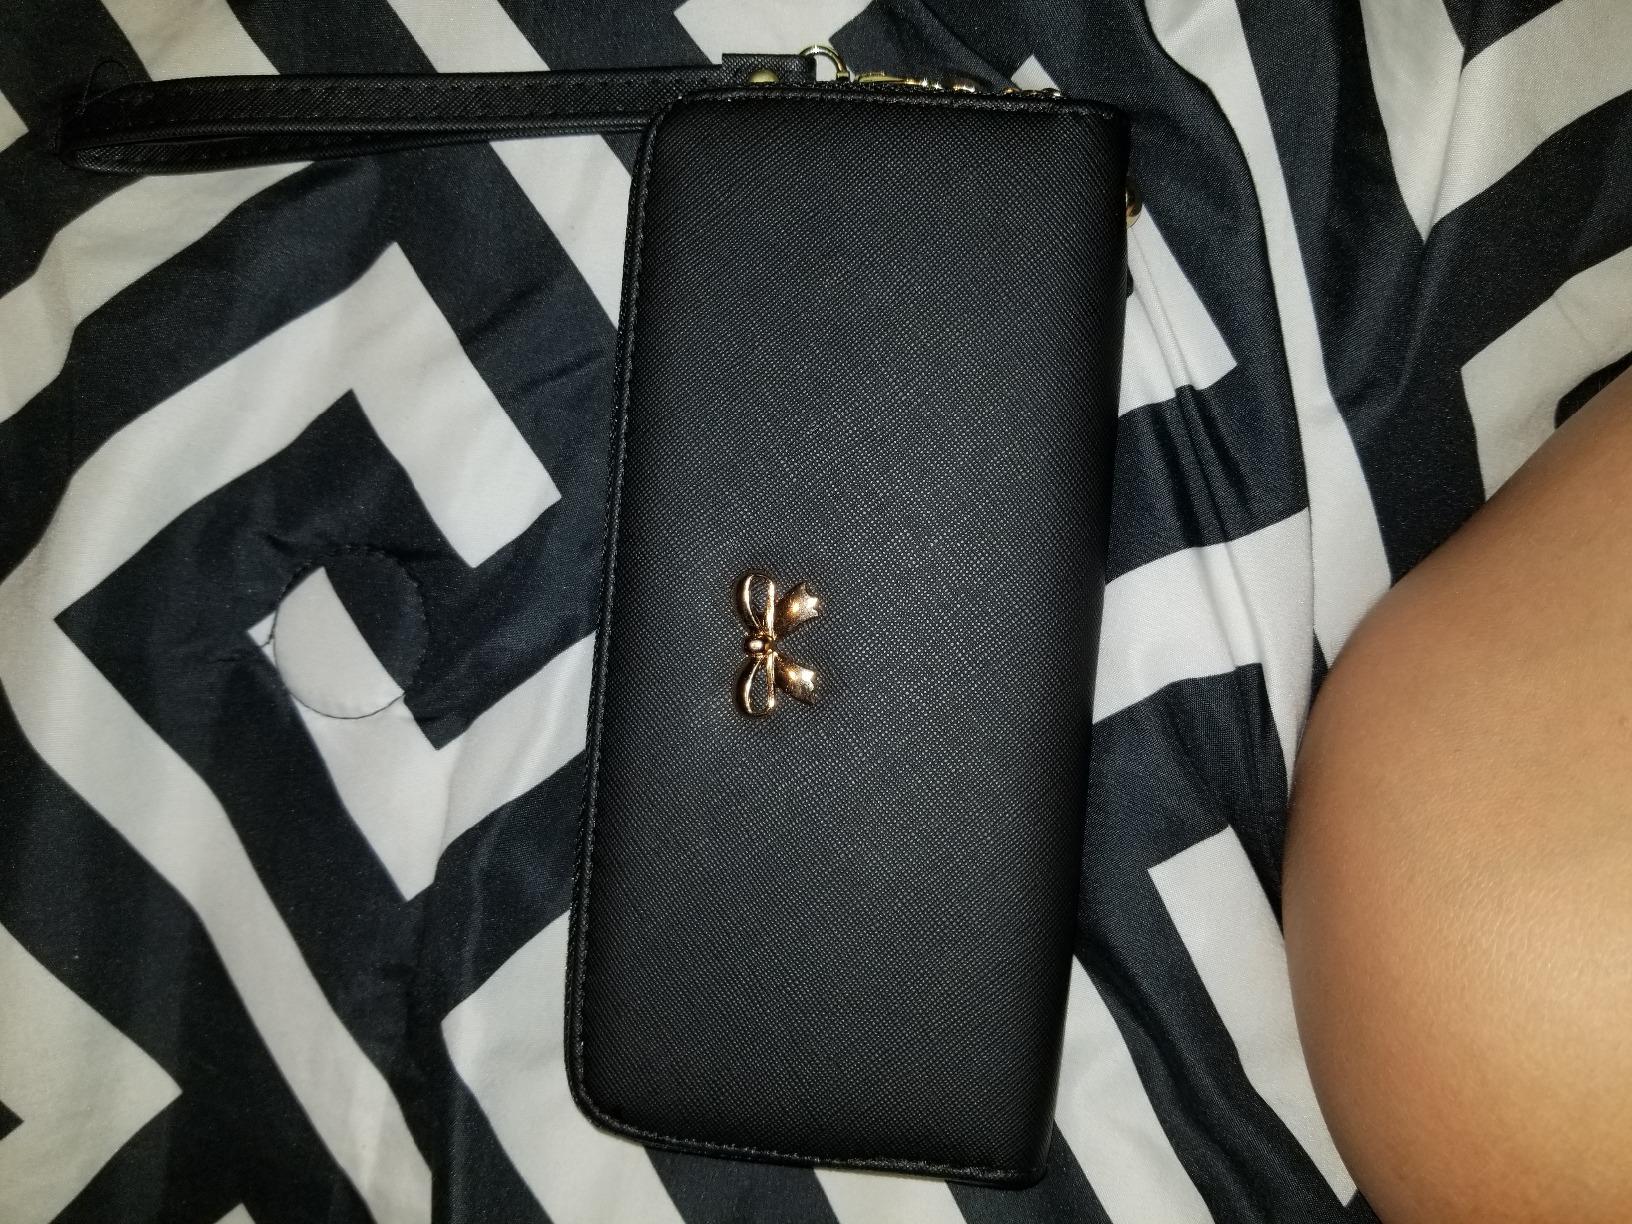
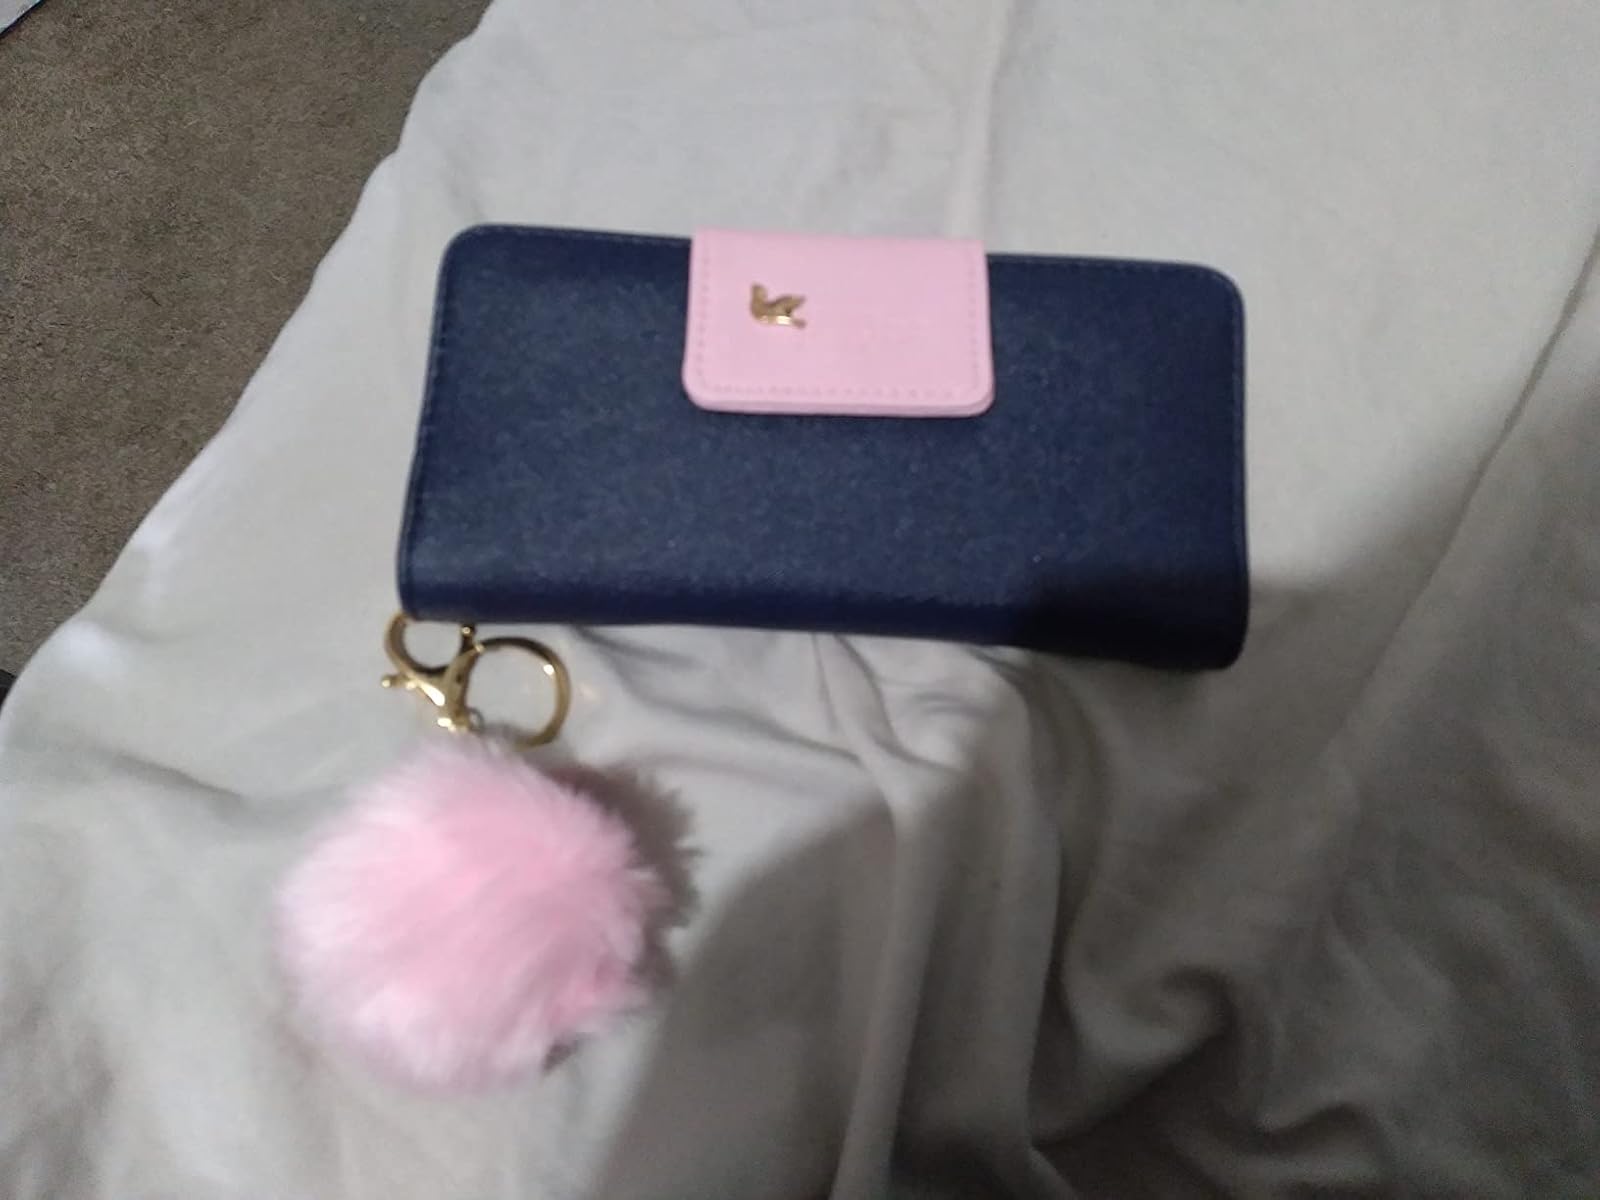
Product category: accessories_handbag
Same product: no